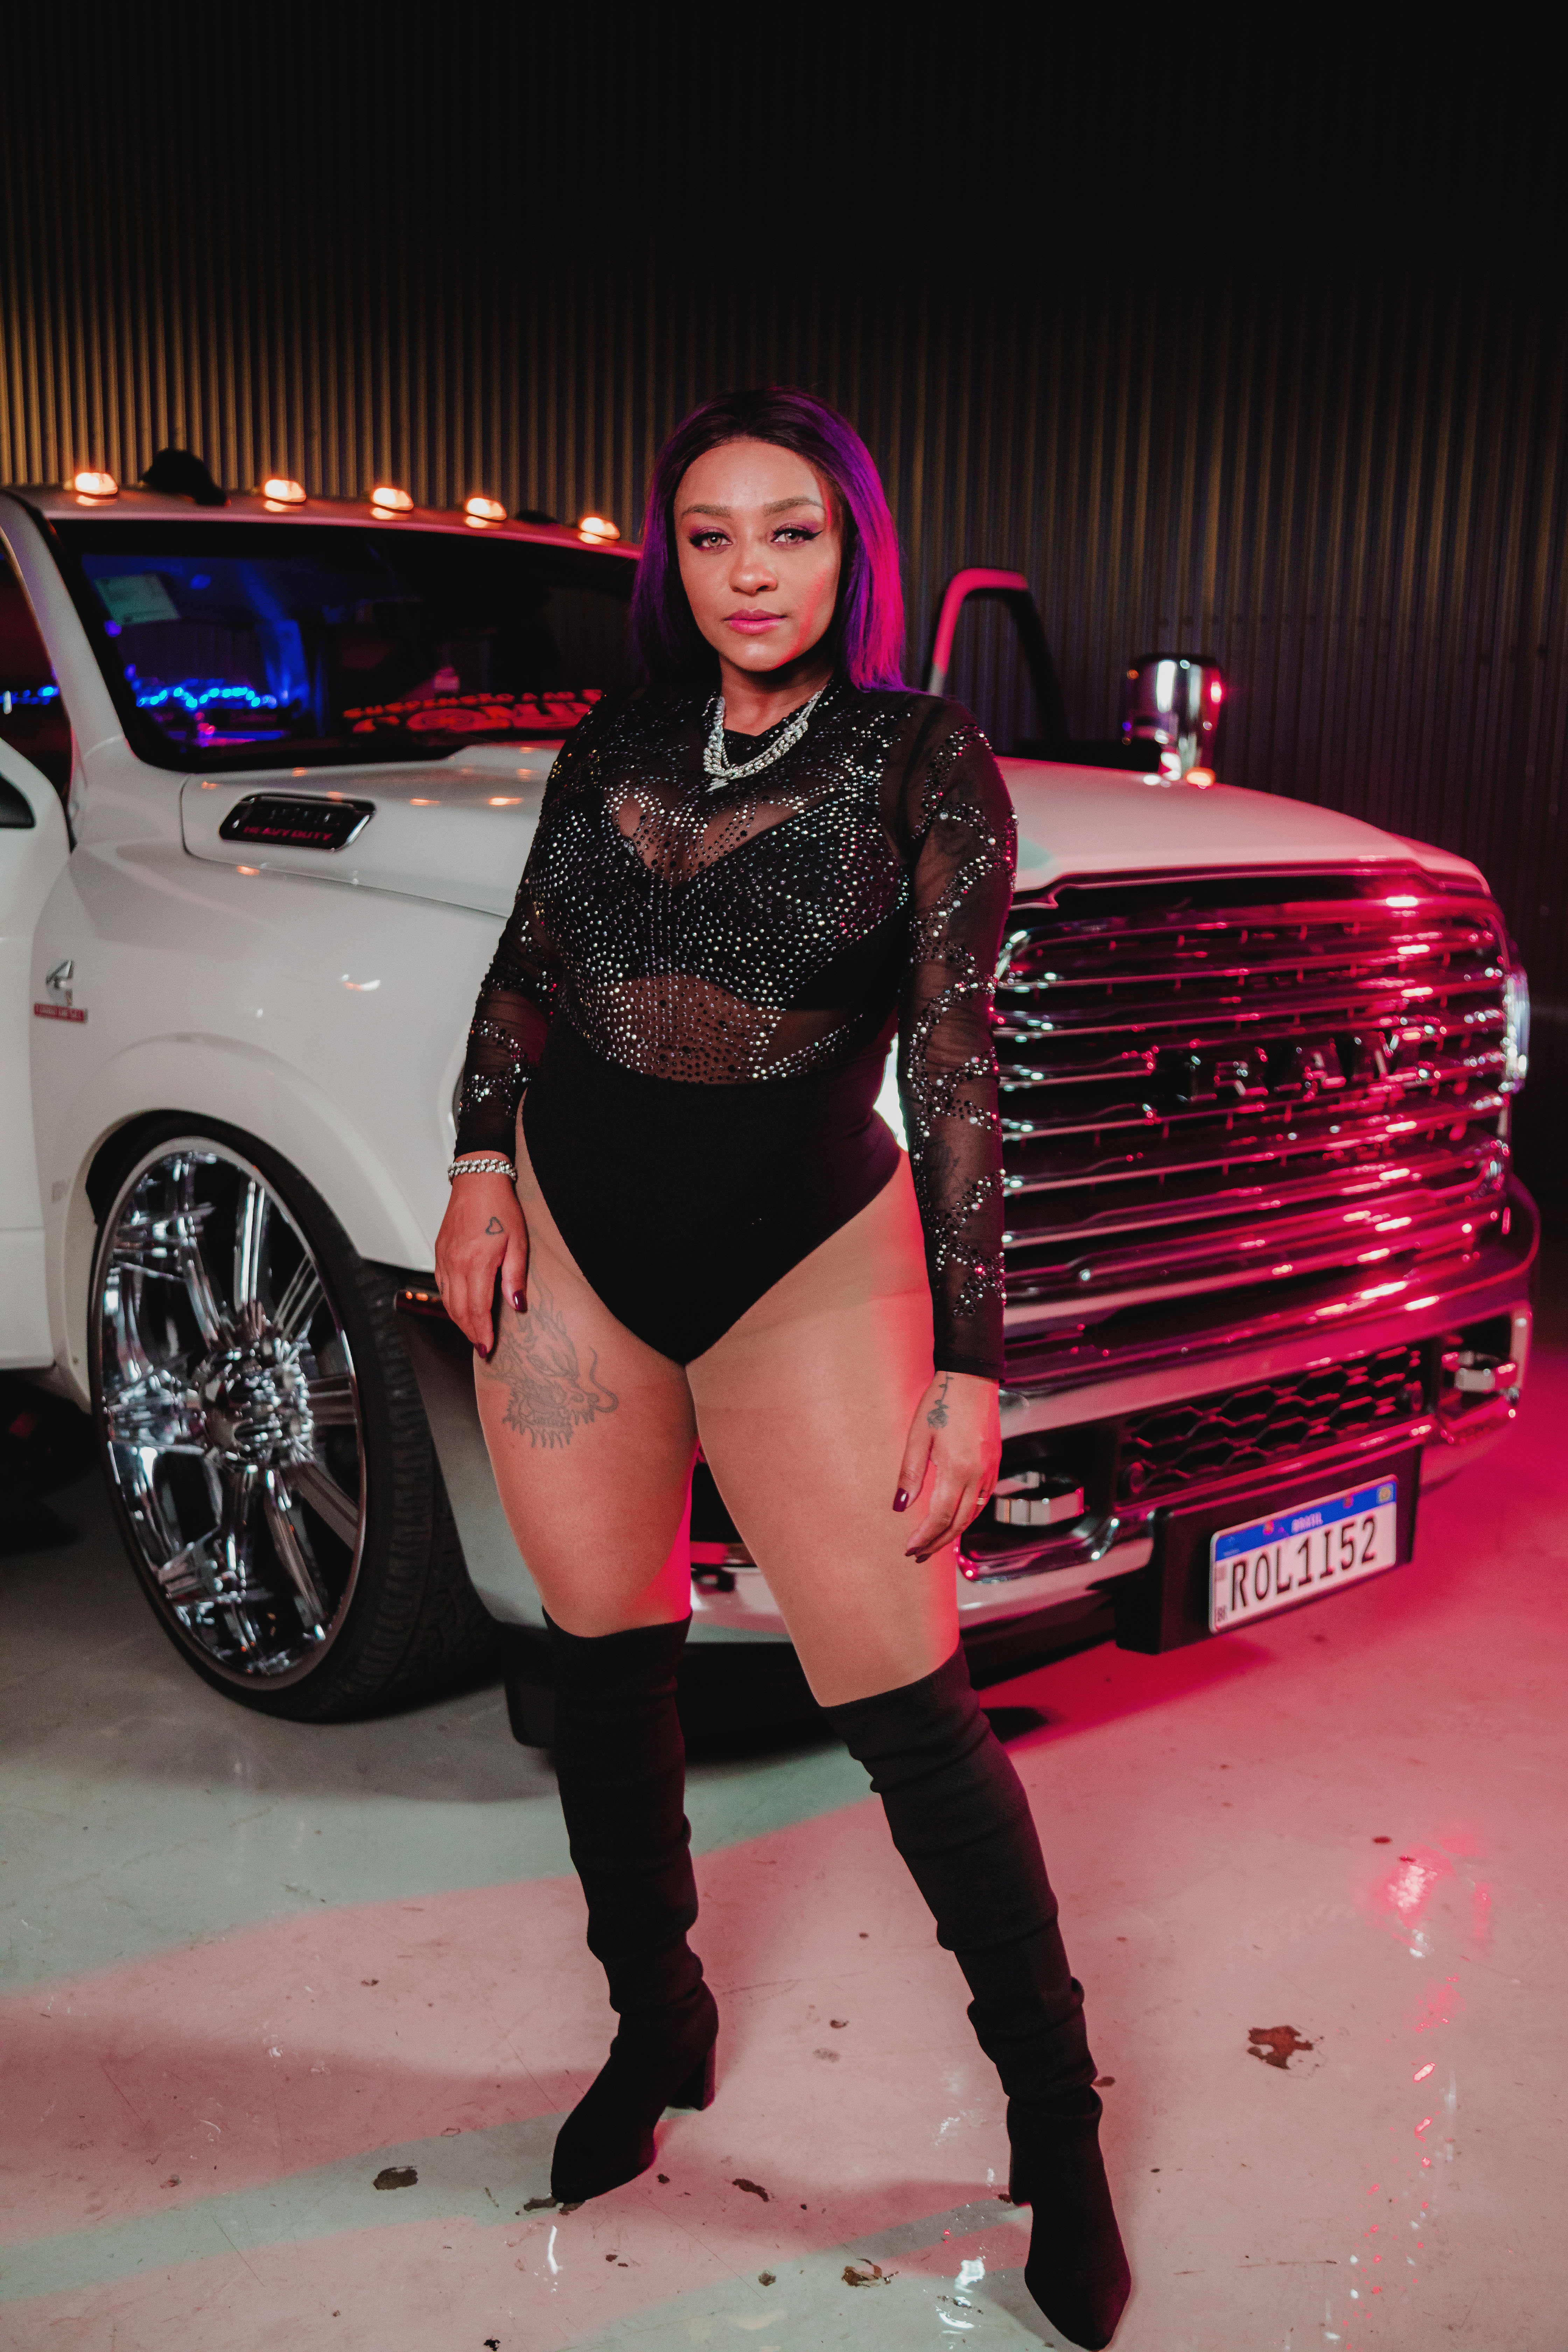
art, car, land vehicle, vehicle, automotive lighting, hood, tire, motor vehicle, automotive design, light, automotive tire, fashion, wheel, flash photography, bumper, grille, thigh, waist, headlamp, automotive exterior, vehicle door, knee, personal luxury car, fashion design, electric blue, automotive wheel system, human leg, event, fashion model, auto part, navel, fetish model, rim, high heels, jewellery, trunk, abdomen, sportswear, magenta, luxury vehicle, sandal, mid size car, leggings, full size car, boot, fashion accessory, performance car, exhibition, compact car, tights, flesh, auto show, entertainment, city car, custom car, photo shoot, sports car